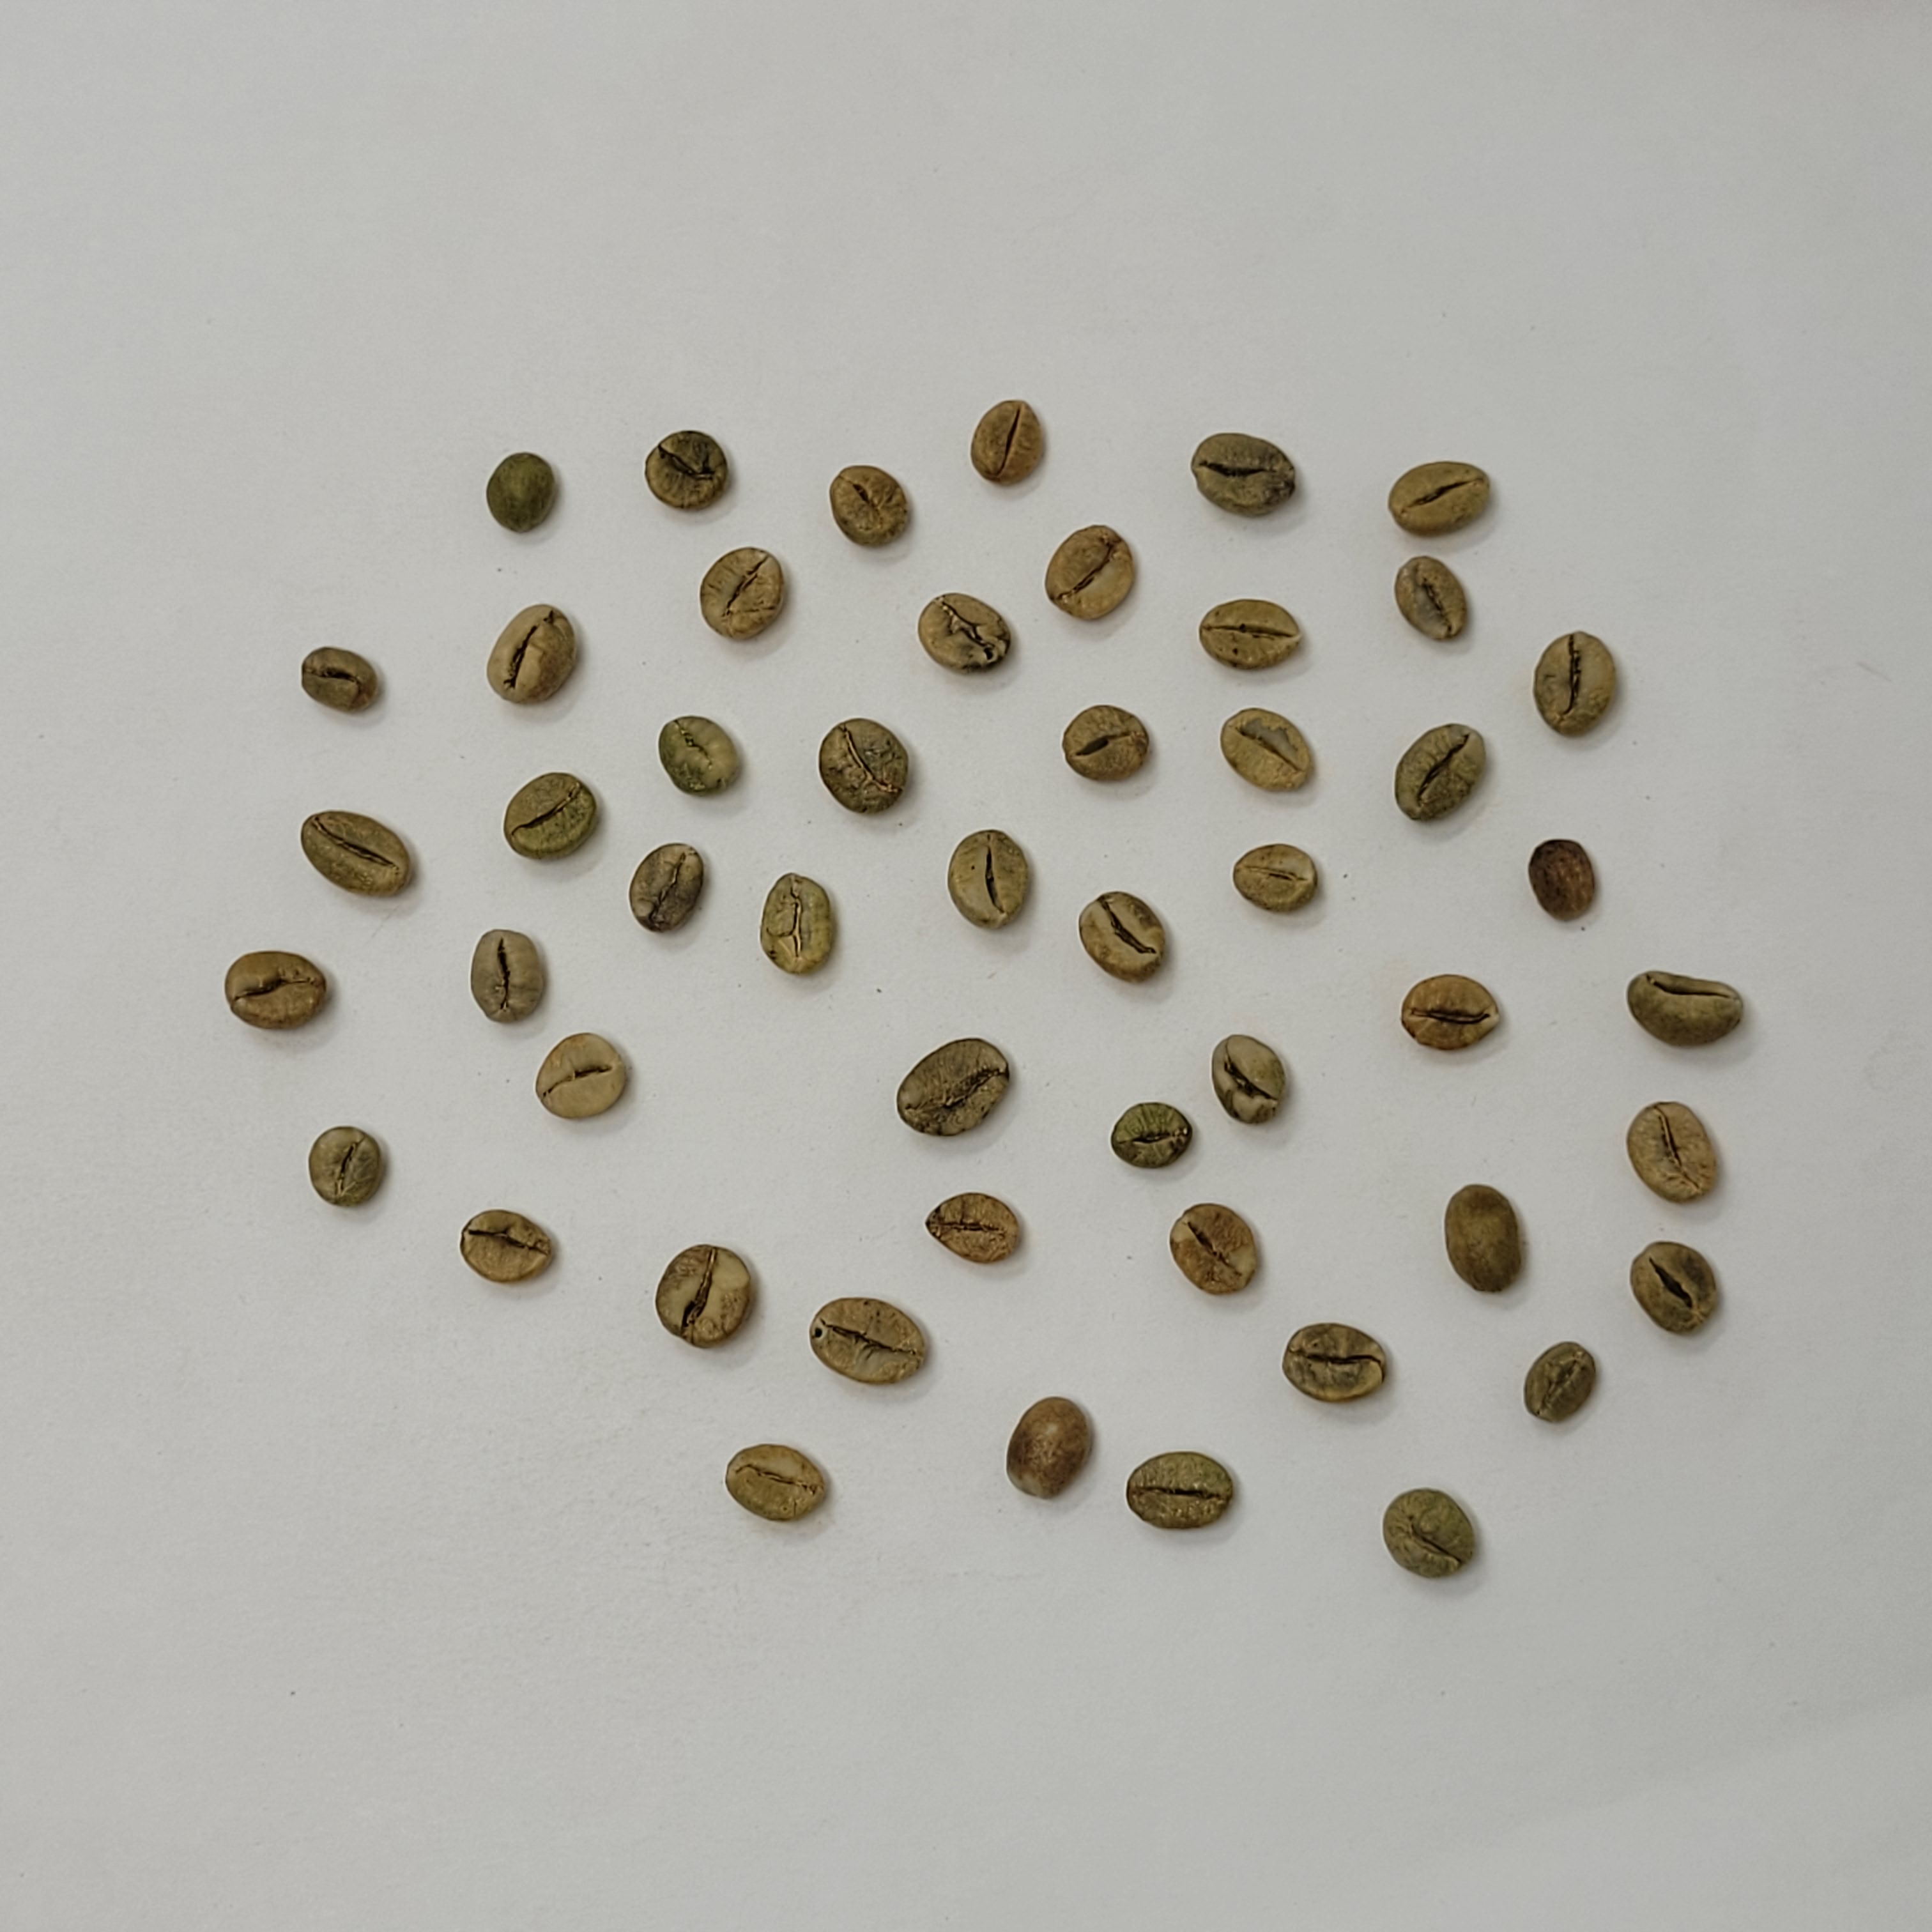
Coffee bean quality grade: Bulk